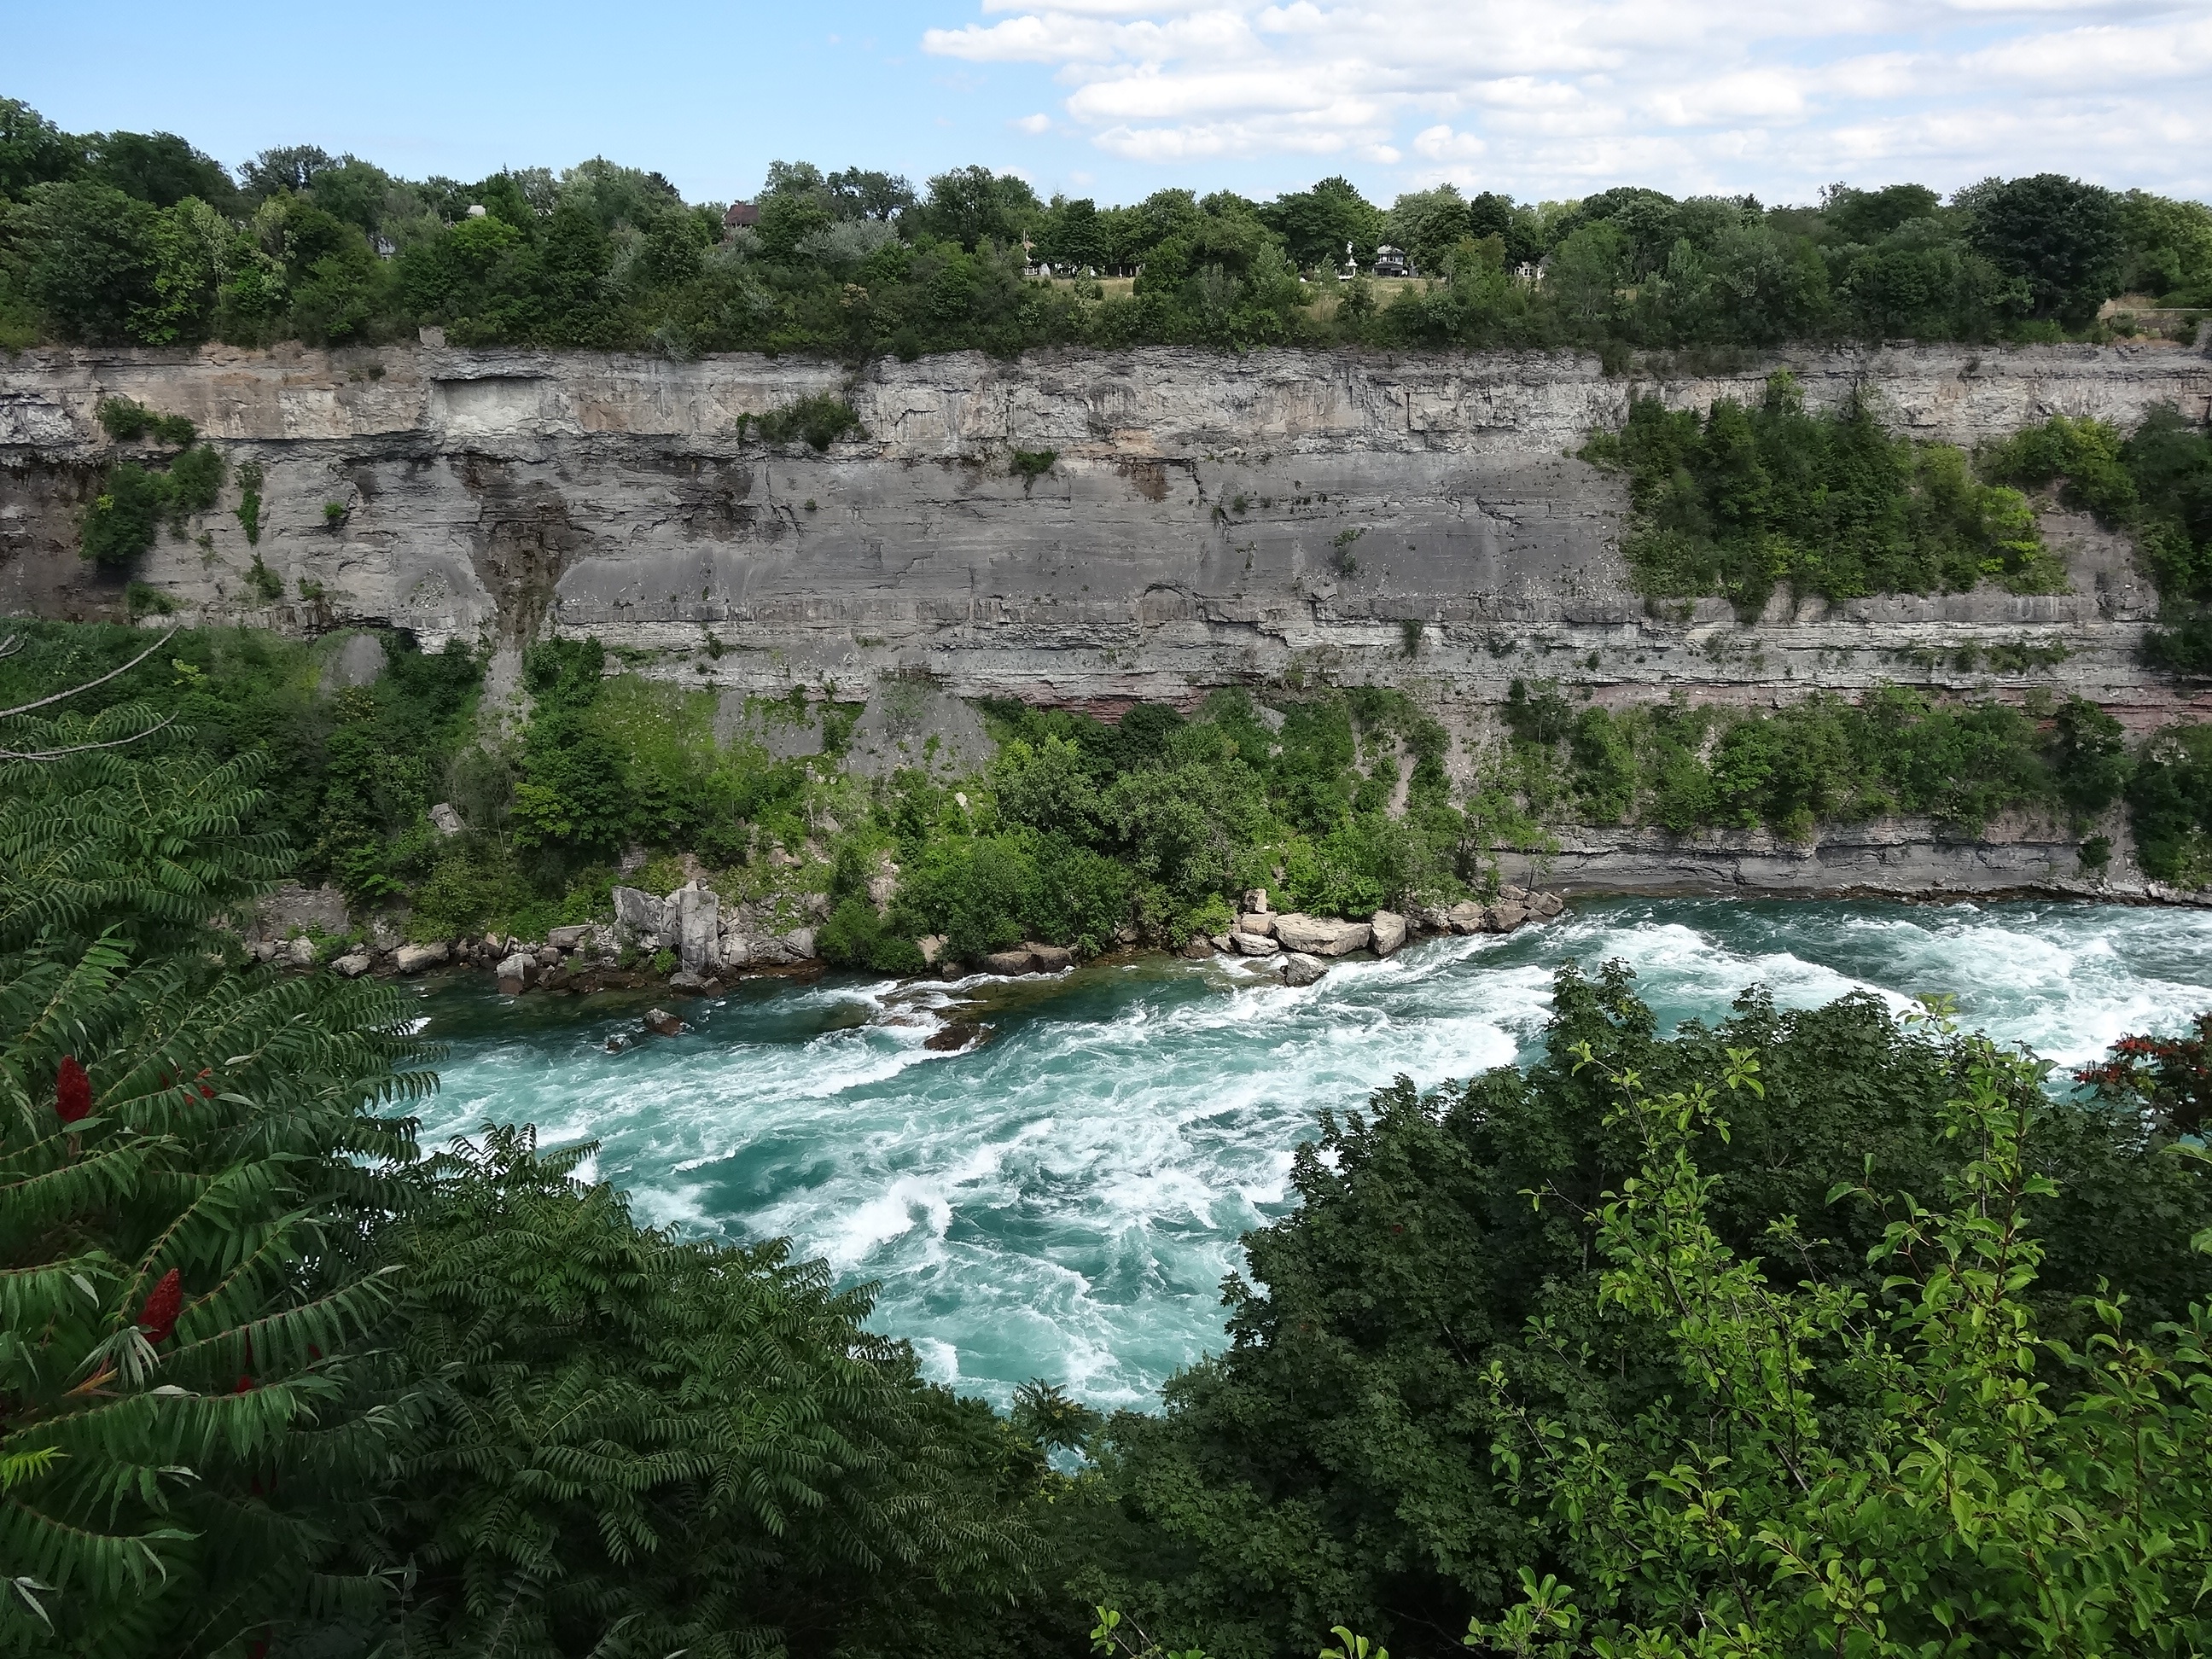
landscape, coast, water, nature, river, summer, cliff, cove, green, bay, rapid, blue, reservoir, terrain, body of water, water flow, rocks, mountains, minerals, water feature, ecosystem, landform, niagara river, river flow, geological phenomenon